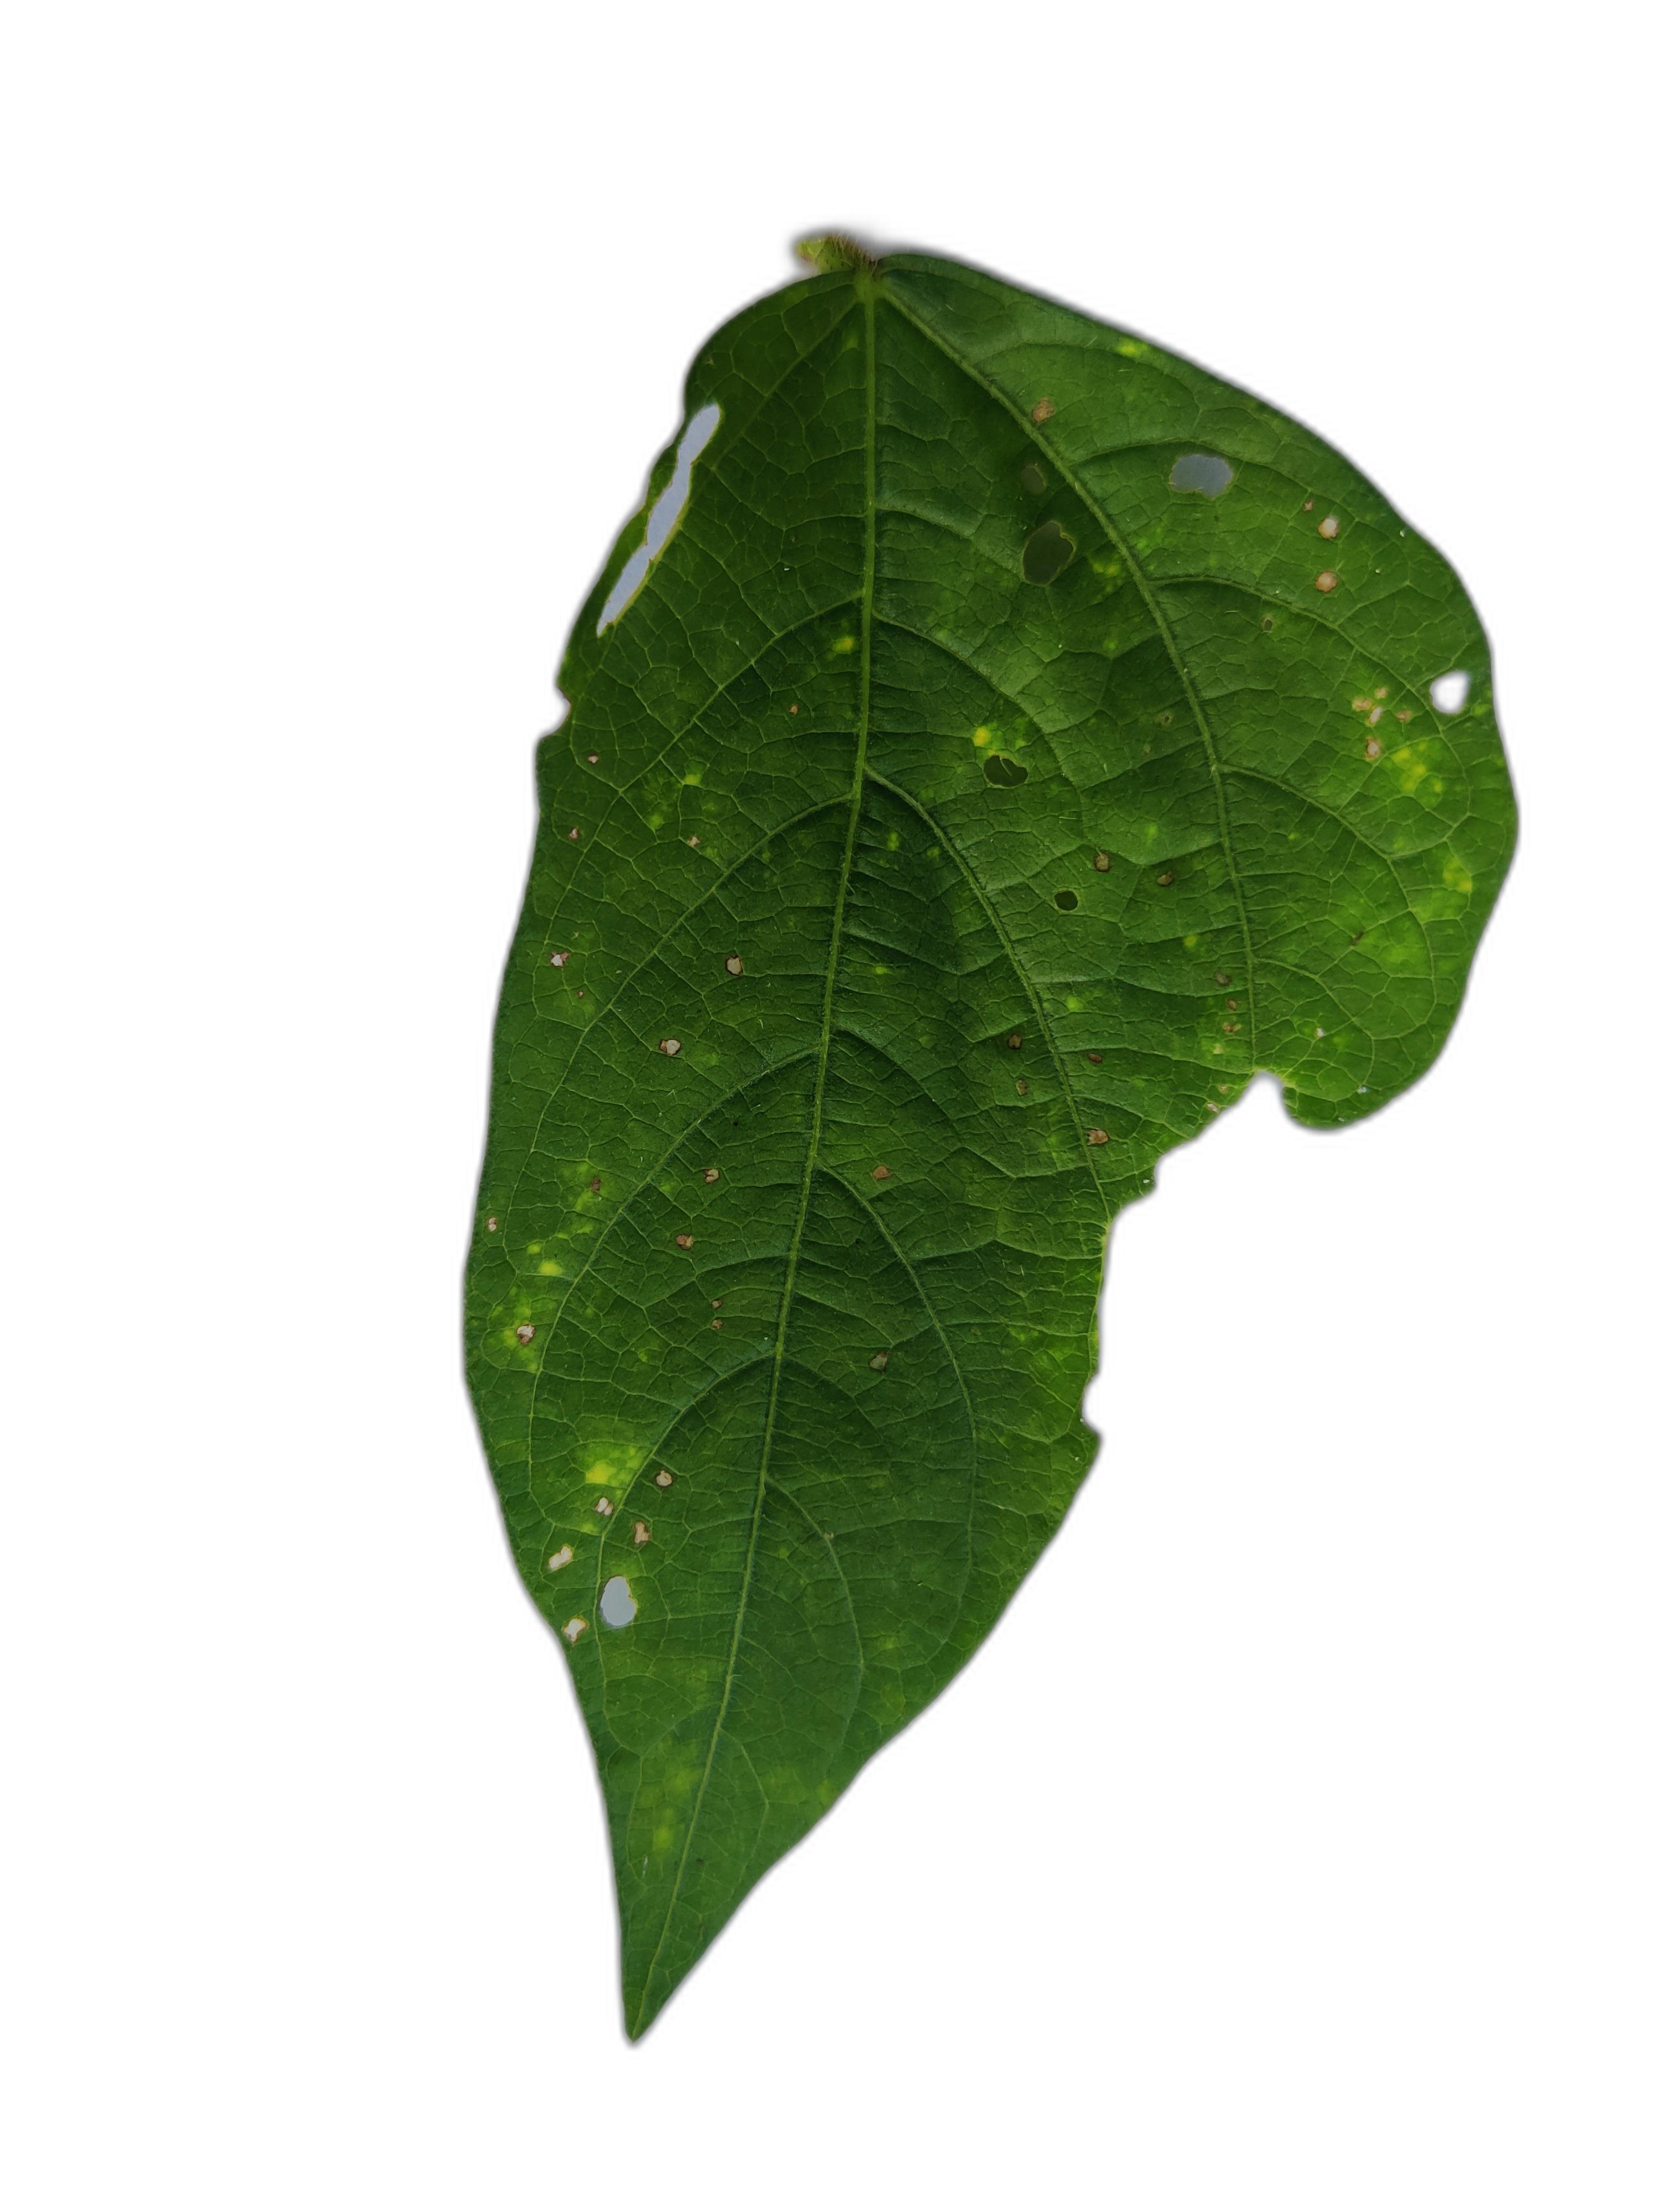
Label: Yellow Mosaic